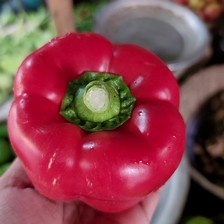
Label: capsicum